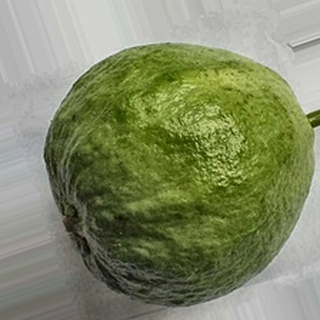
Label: healthy_guava